Highlands controversy of Northwest Scotland

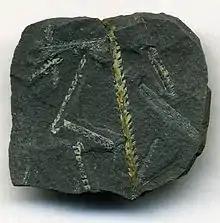
Graptolite fossils from Dob's Linn

In 1881 an amateur geologist Charles Callaway surveyed in detail the Durness and Inchnadamph regions and presented a paper to the Geological Society saying the overlying gneiss could not have been formed more recently than the unmetamorphosed limestone below it. His paper generated considerable interest but little agreement except to say that the geological structure of the region was not currently understood. Not deterred by a Geological Survey letter to "Nature" assuring that Murchison's interpretation would "never be invalidated", the following year Callaway ventured north again equipping him in 1883 to write, according to Oldroyd, "one of the most important documents pertaining to the Highlands controversy". Indeed, in 1882 there was almost a score of geologists busy in the Highlands, knowing something was there to be discovered but not knowing what it was.